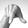
ASL letter: Q